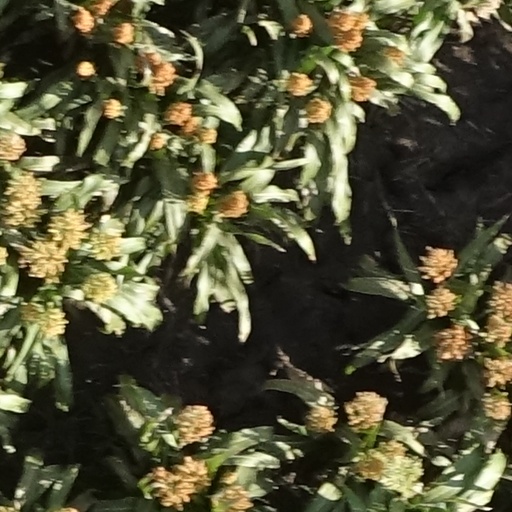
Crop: sorghum